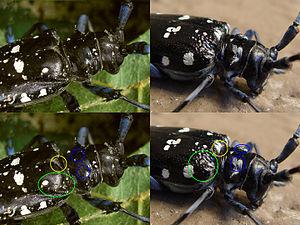
Anoplophora chinensis est une espèce d'insectes coléoptères de la famille des Cerambycidae originaire d'Asie orientale devenue envahissante en Amérique du Nord et en Europe.
Anoplophora glabripennis, le longicorne asiatique ou capricorne asiatique, est une espèce d'insectes coléoptères originaire de Chine ou de Corée. Ce sont des insectes xylophages, qui attaquent diverses espèces de feuillus, et dont les larves creusent des galeries sous l’écorce des branches et du tronc. L'espèce est devenue envahissante en Amérique du Nord et en Europe centrale.